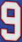
Number: 9